Ávila

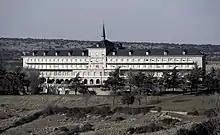
Main UCAV building

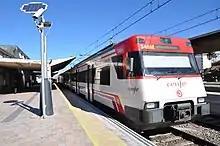
A train at the Ávila railway station

Ávila has two universities: the Catholic University of Ávila (UCAV) and the University of Mysticism, which became operational on September 2, 2008. There are three colleges of the University of Salamanca (USAL): the Polytechnic School of Ávila, the College of Education and Tourism in Ávila, and the School of Nursing.